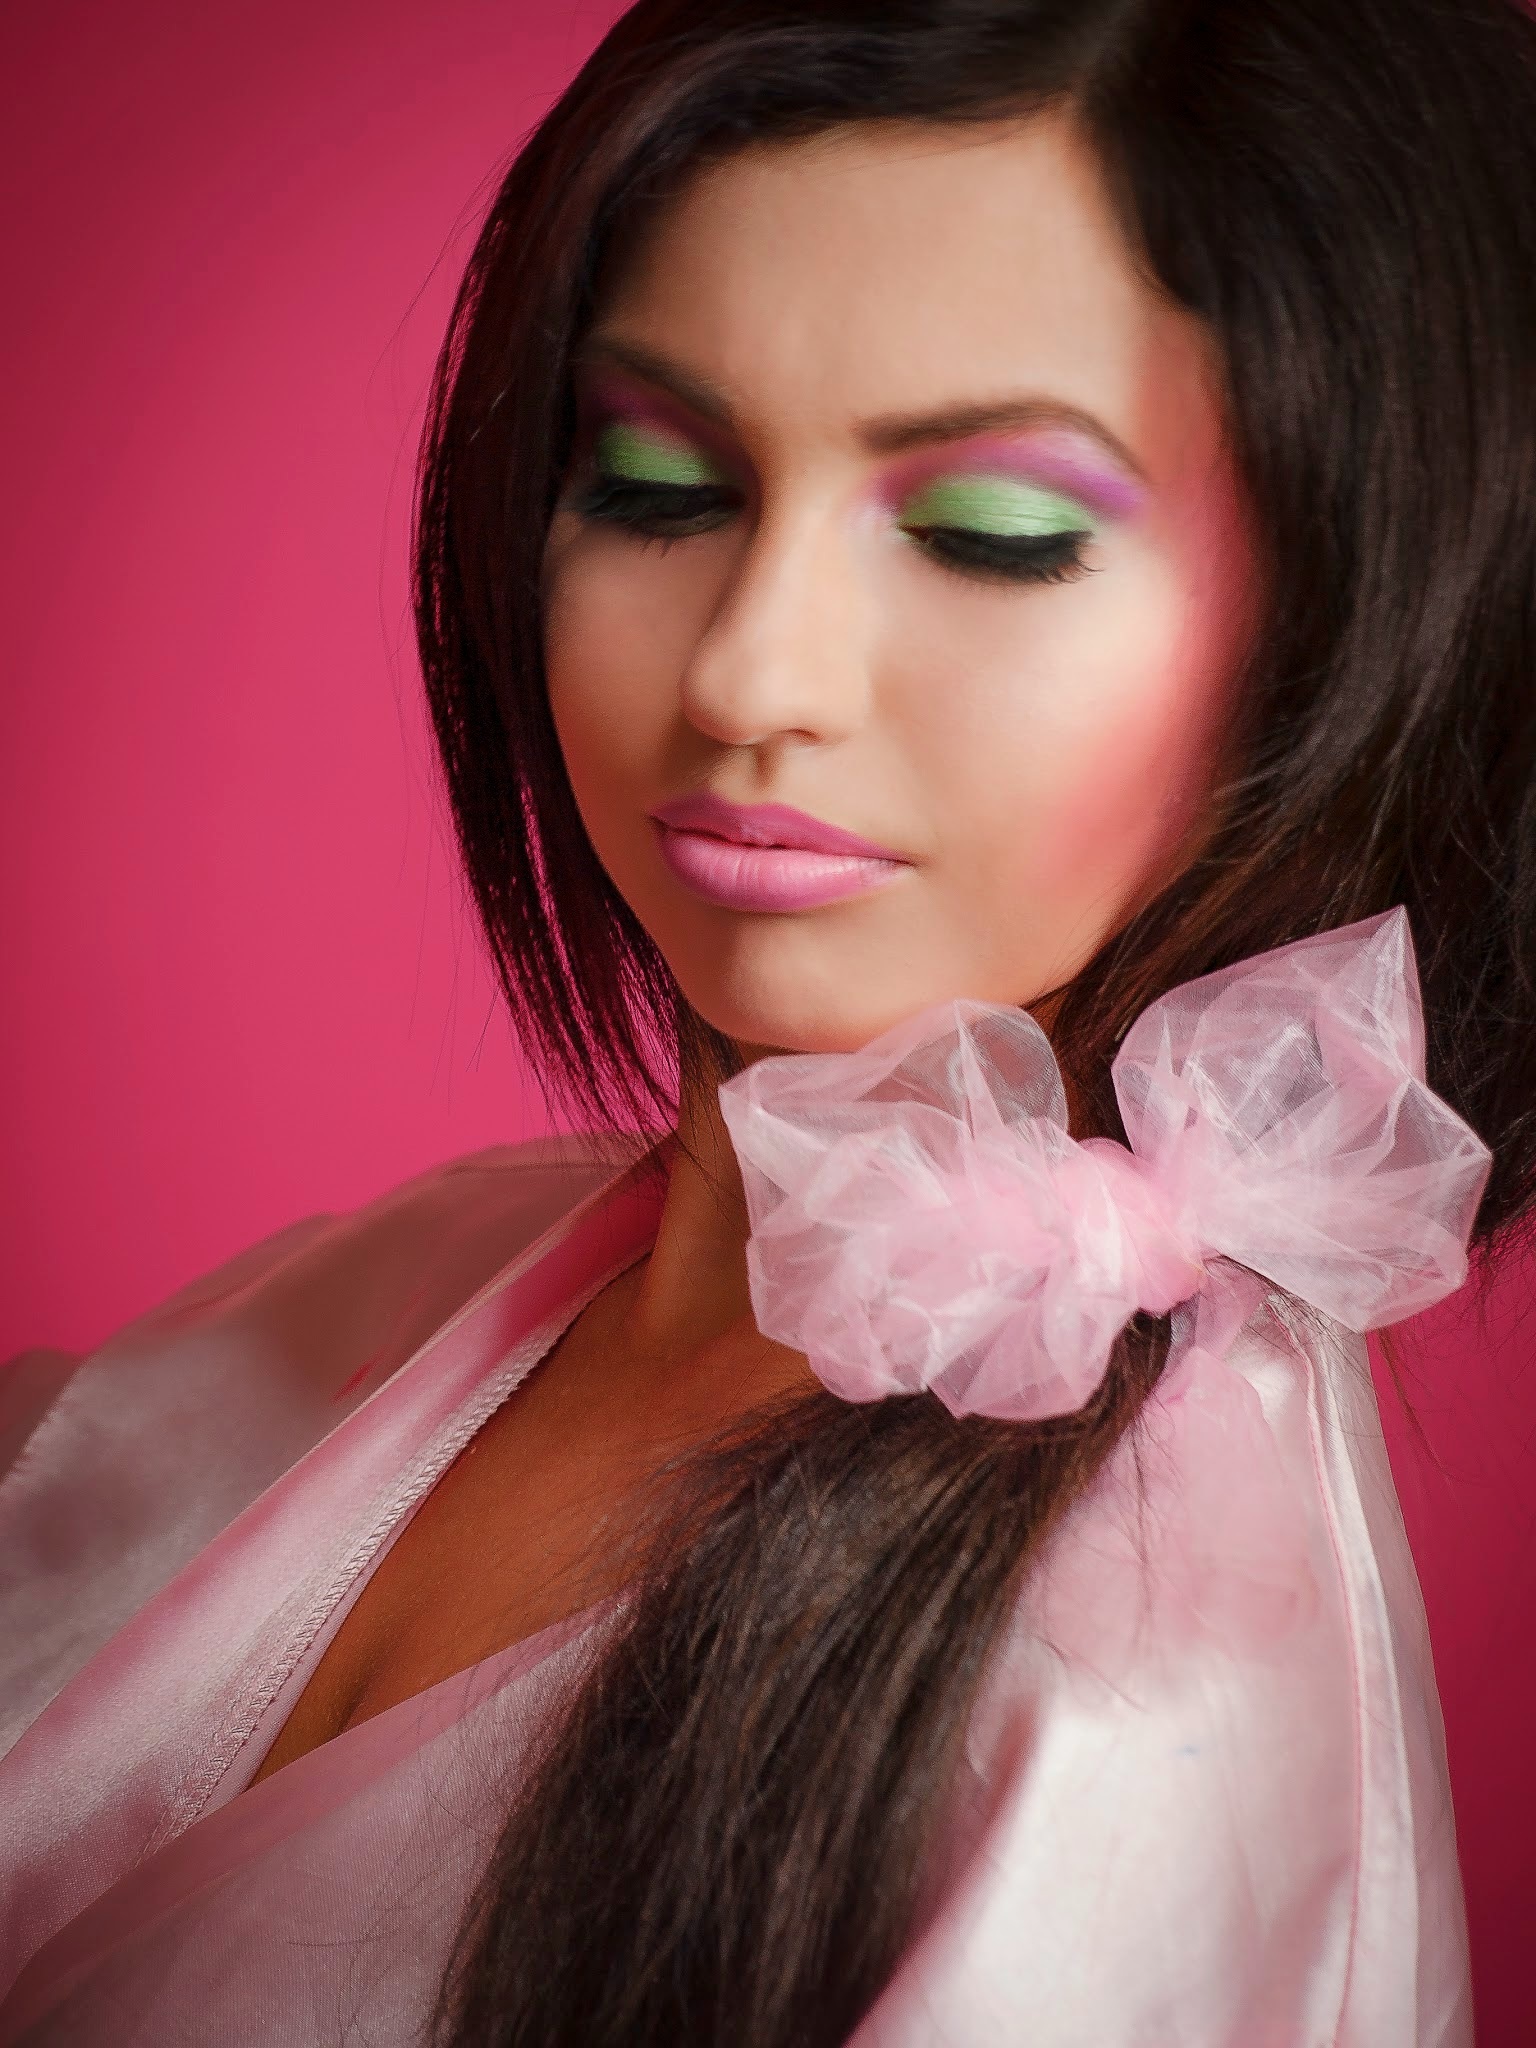
person, girl, woman, hair, photography, brunette, portrait, model, red, fashion, clothing, lady, pink, toy, lip, hairstyle, mouth, long hair, human body, black hair, face, dress, eye, head, skin, beauty, blond, organ, sweetness, barbie, photo shoot, brown hair, art model, barbie girl, bow in hair